George Monckton-Arundell, 8th Viscount Galway

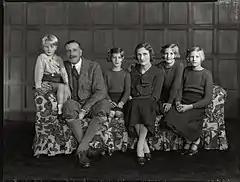
Simon, the 8th Viscount Galway, Isabel, Lucia, Celia and Mary (from left).

He received his education at a preparatory school in Berkshire before attending Eton College (1895–1900) and Christ Church College, University of Oxford (1900–1904). He read Modern History and graduated with Bachelor of Arts and took the Master of Arts subsequently (this degree at Oxford, Cambridge and Dublin is an elevation in rank and not a postgraduate qualification).